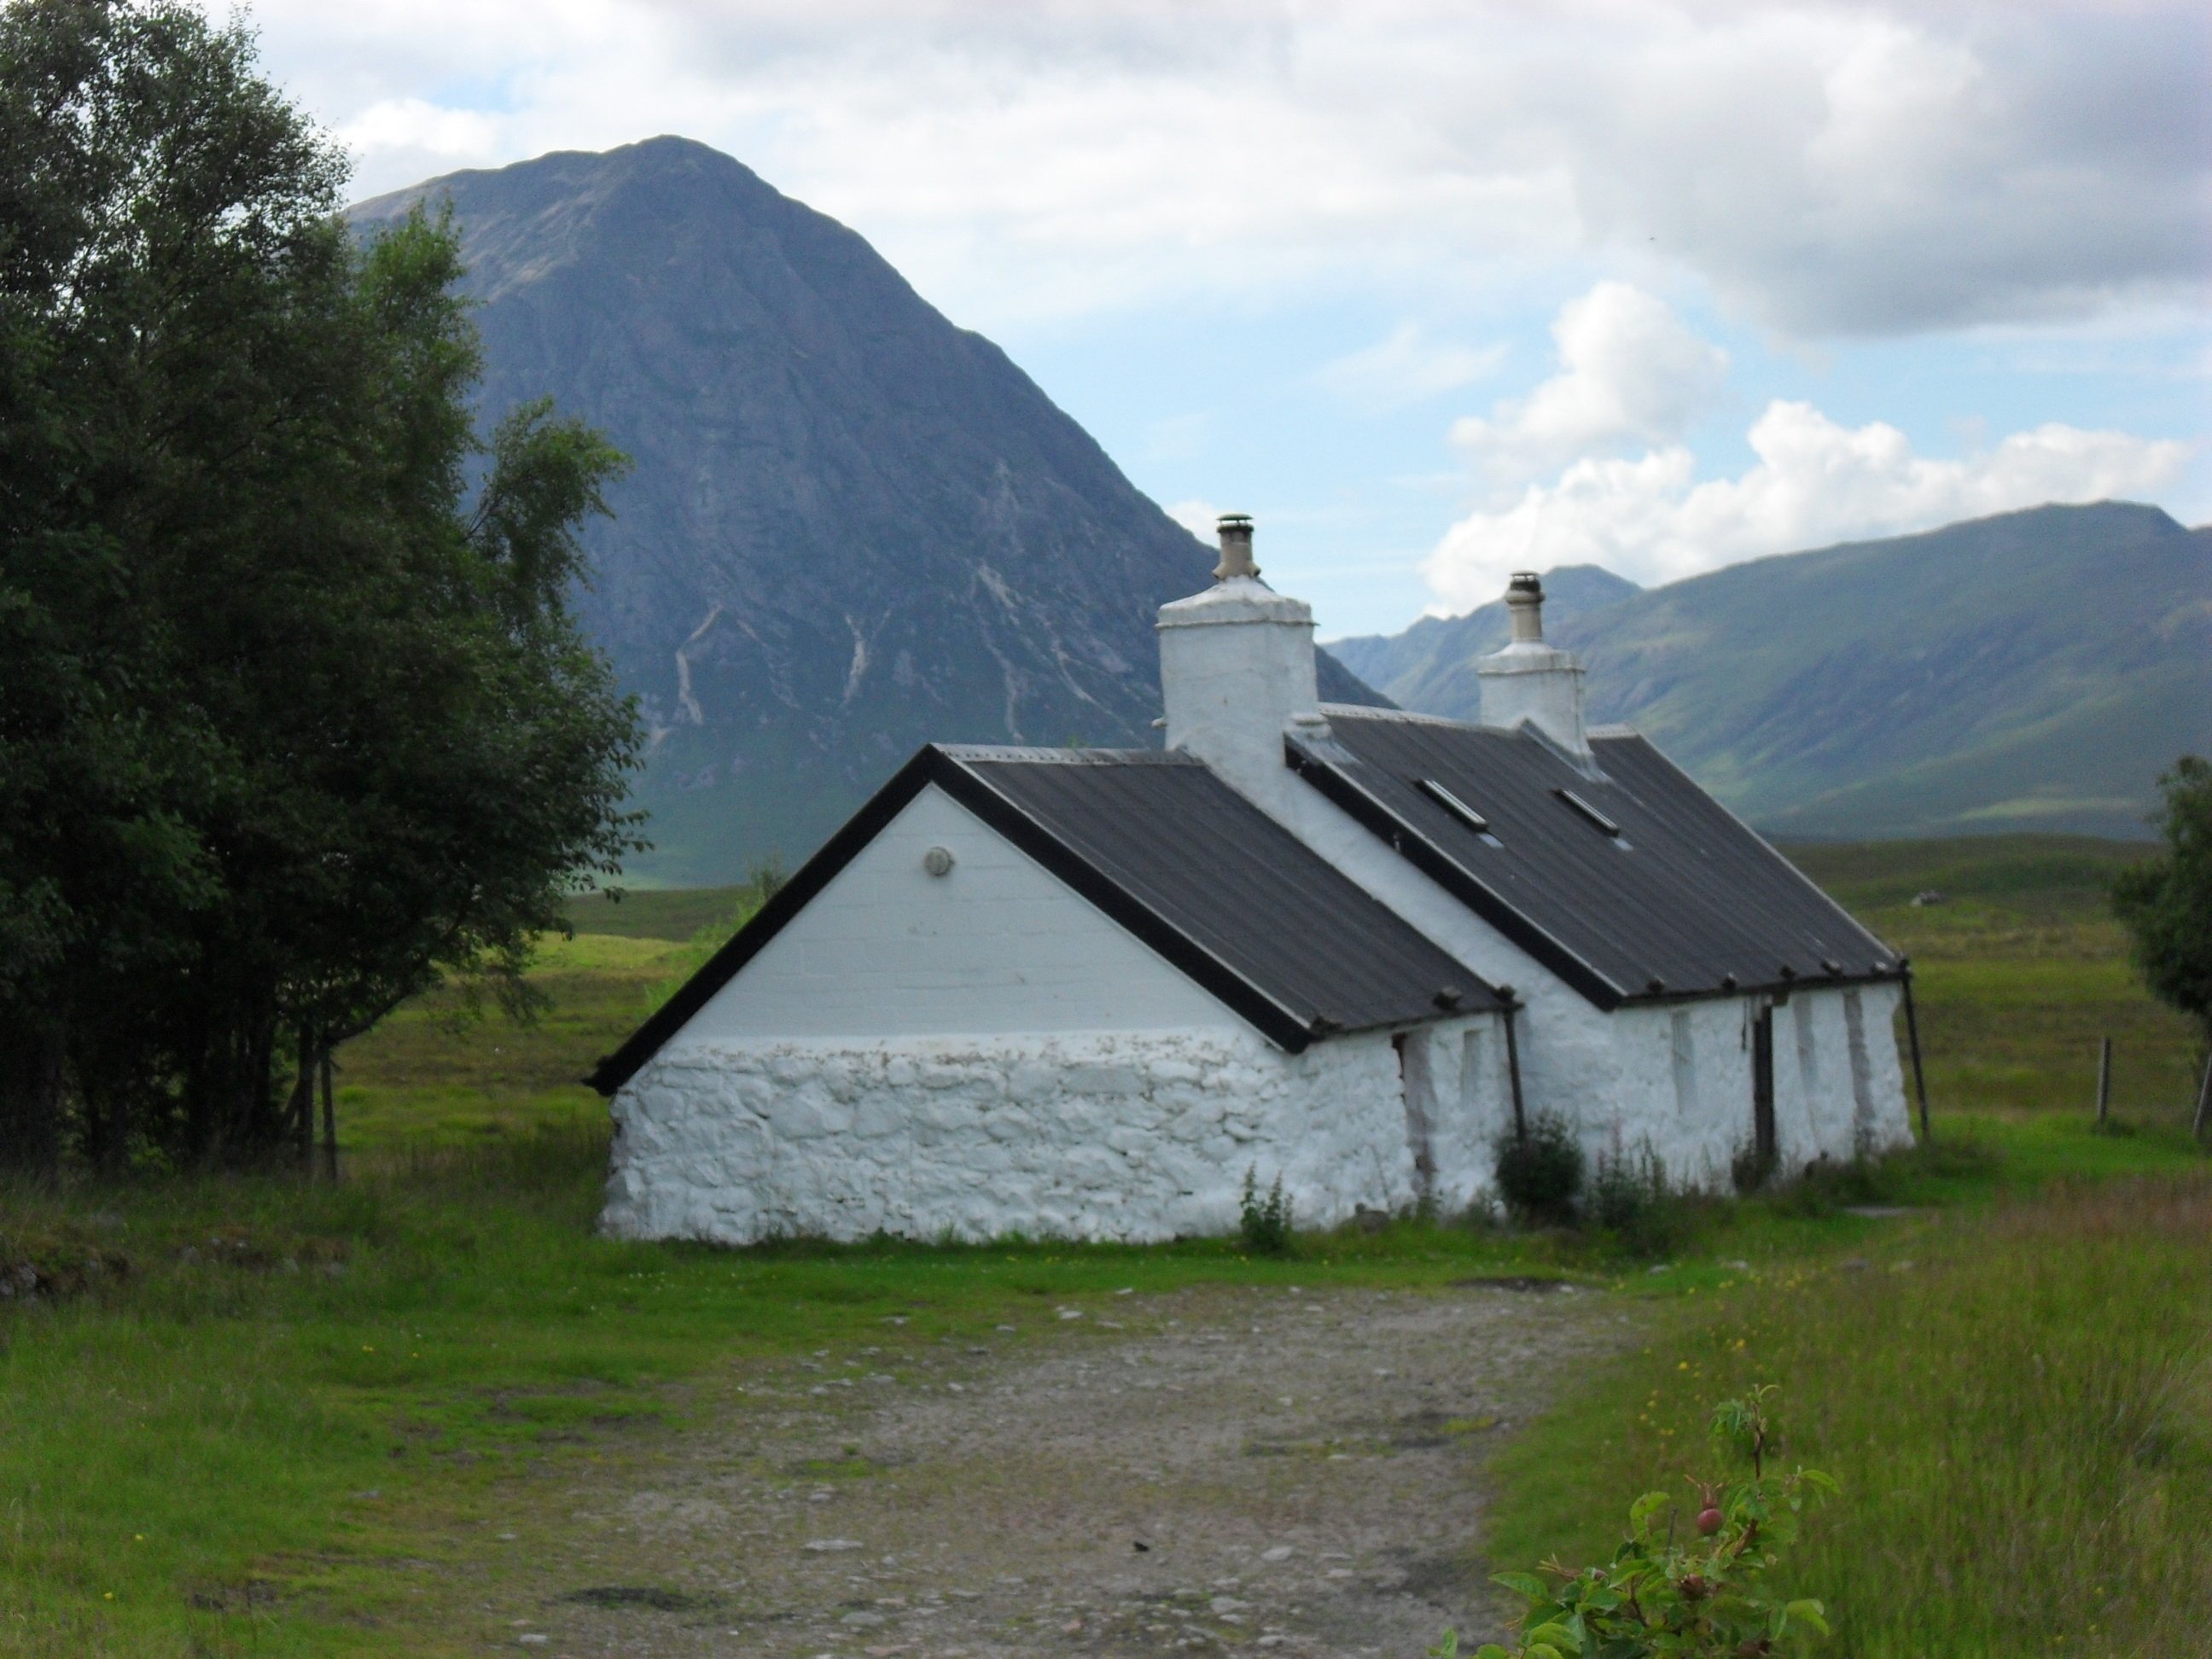
mountain, farm, house, hill, building, barn, mountain range, hut, village, cottage, chapel, highland, alps, rural area, mountainous landforms